RCA connector

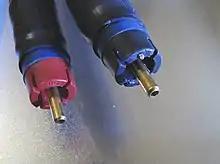
"Bullet plug" variation – Note the hollow center conductor and the pin point for the return signal.

When connecting the male into the female, the inner, "hot" (signal) connection is made before the ground connection has been guaranteed; this often produces a loud buzz if the equipment is active when the connection is made.